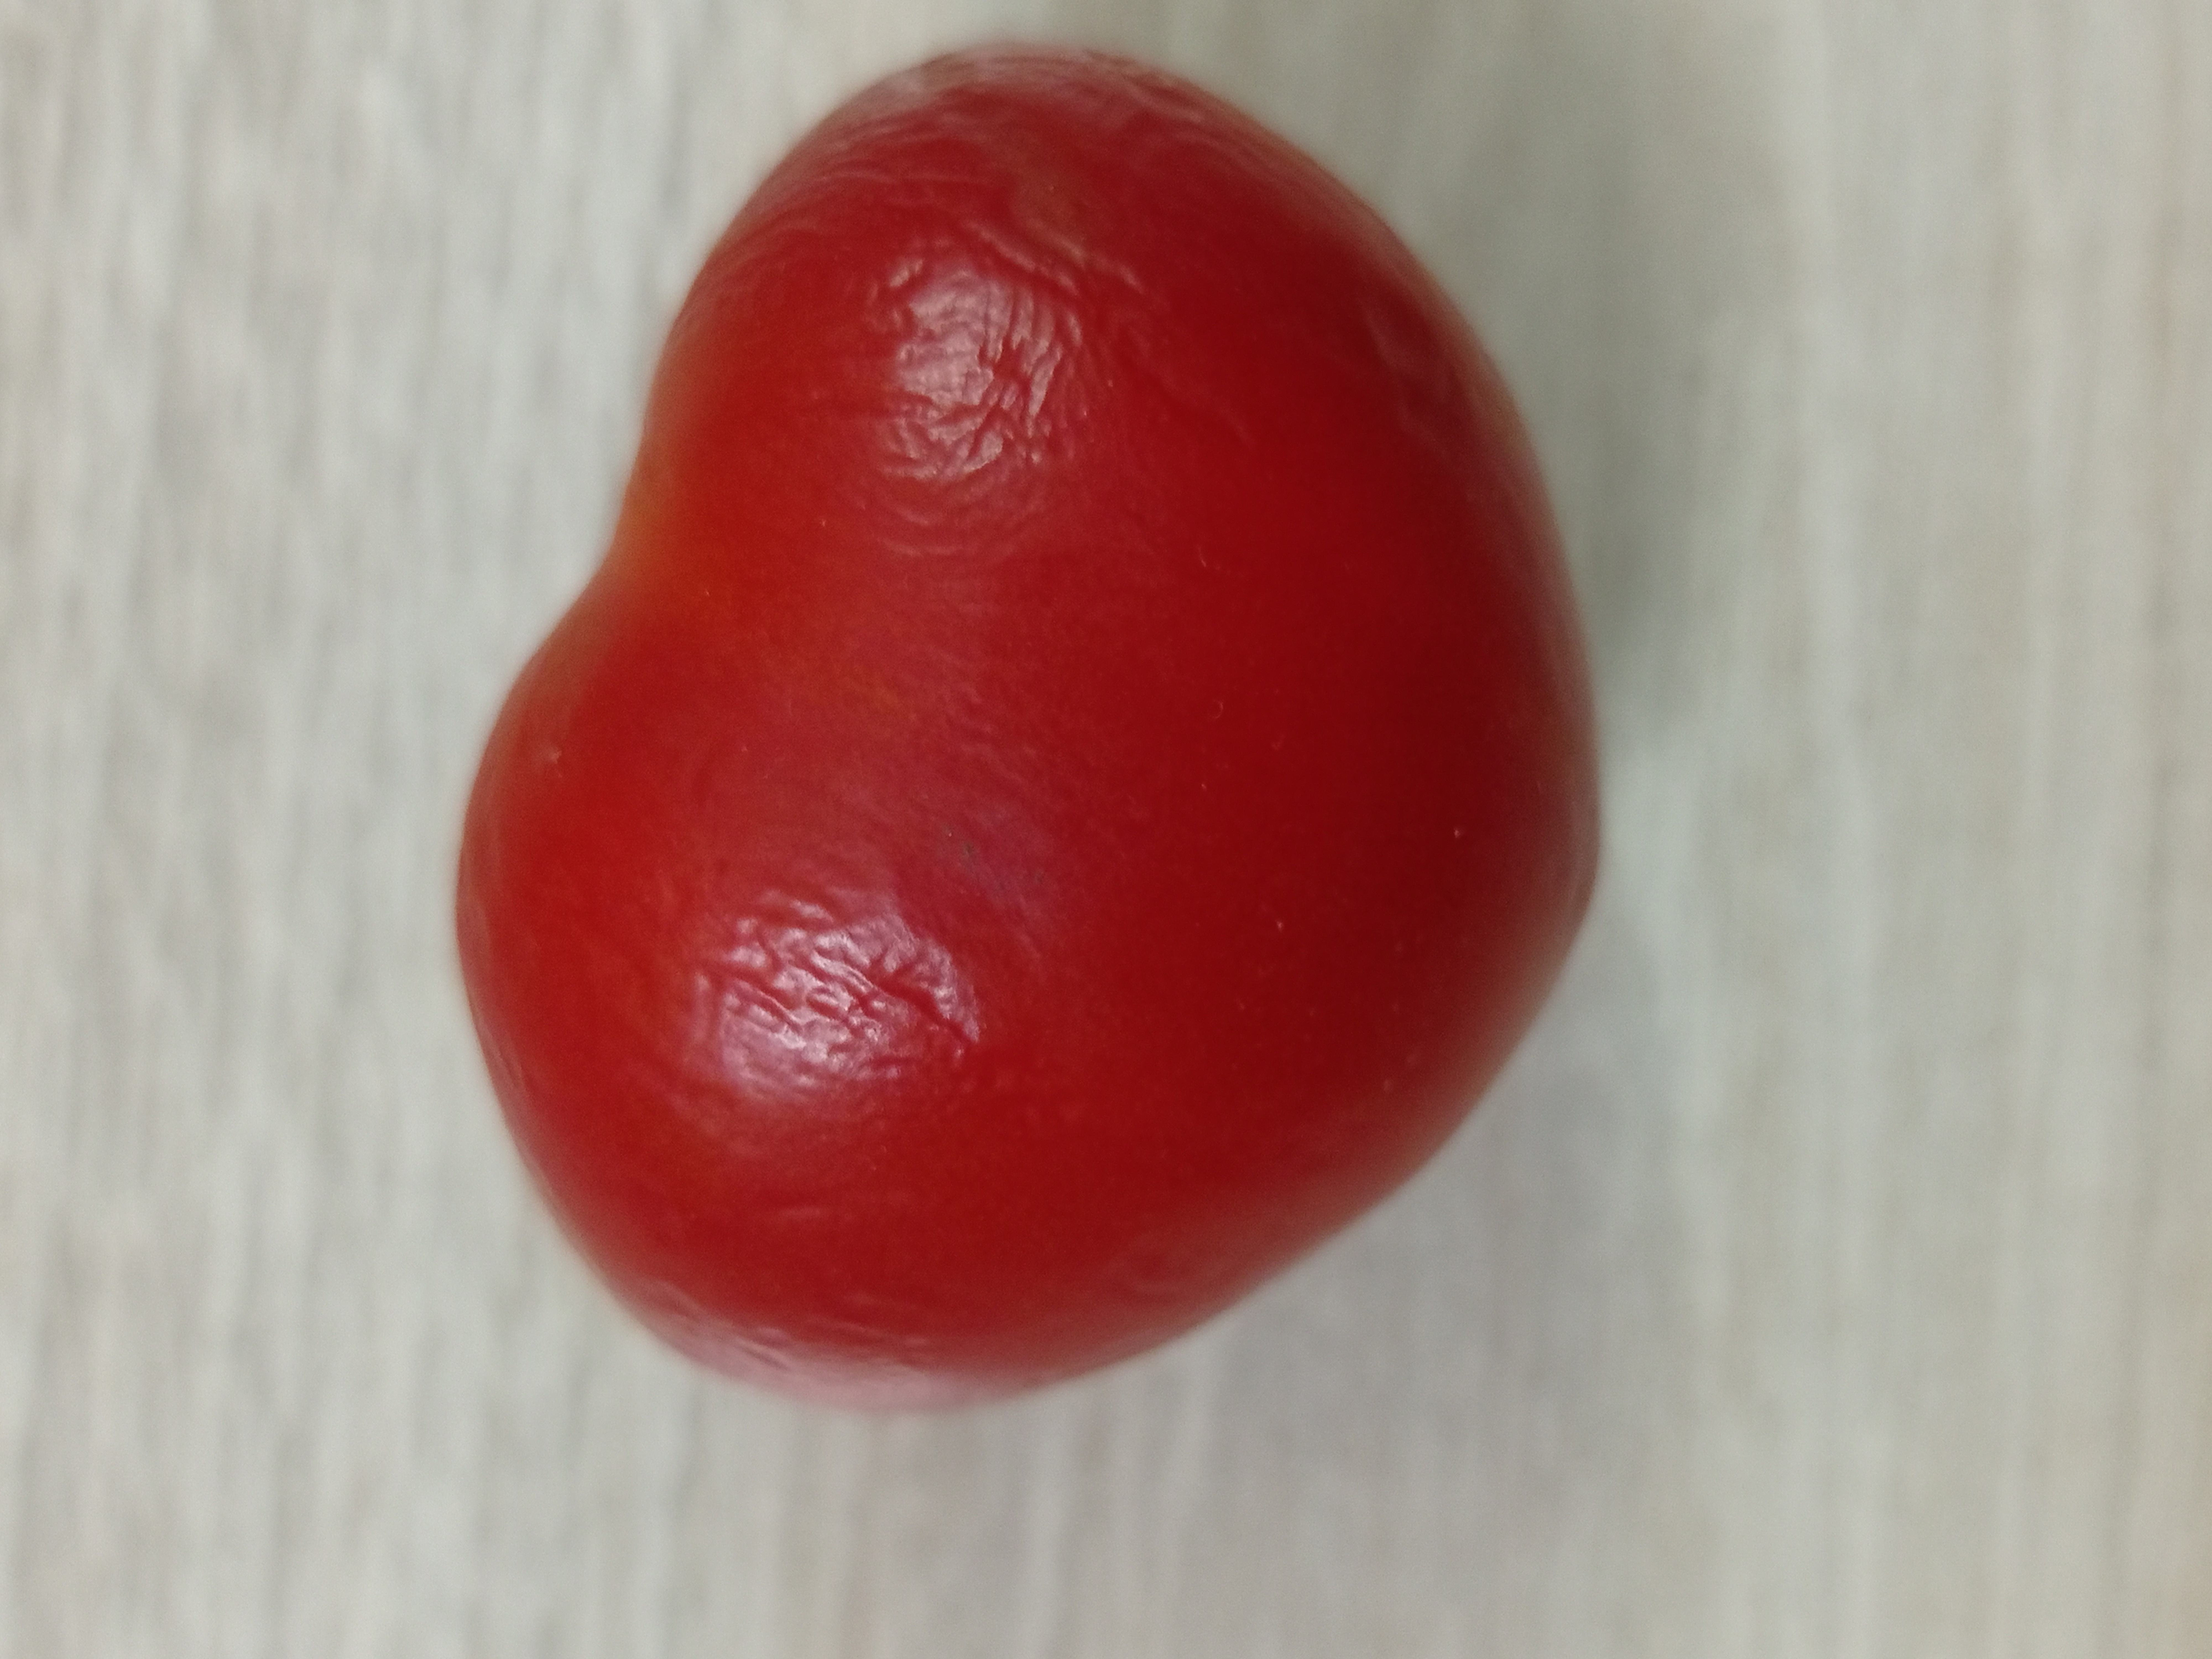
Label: Fresh